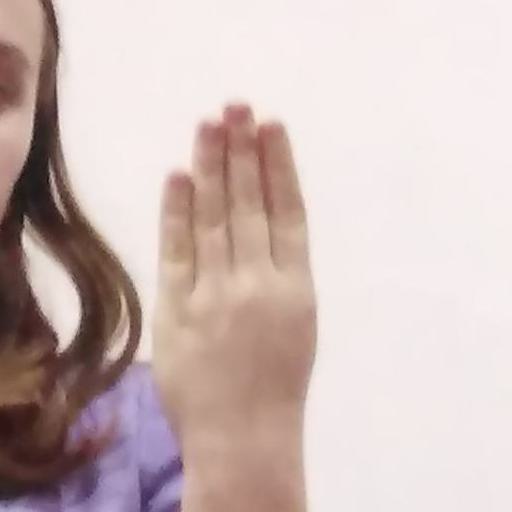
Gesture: stop_inverted